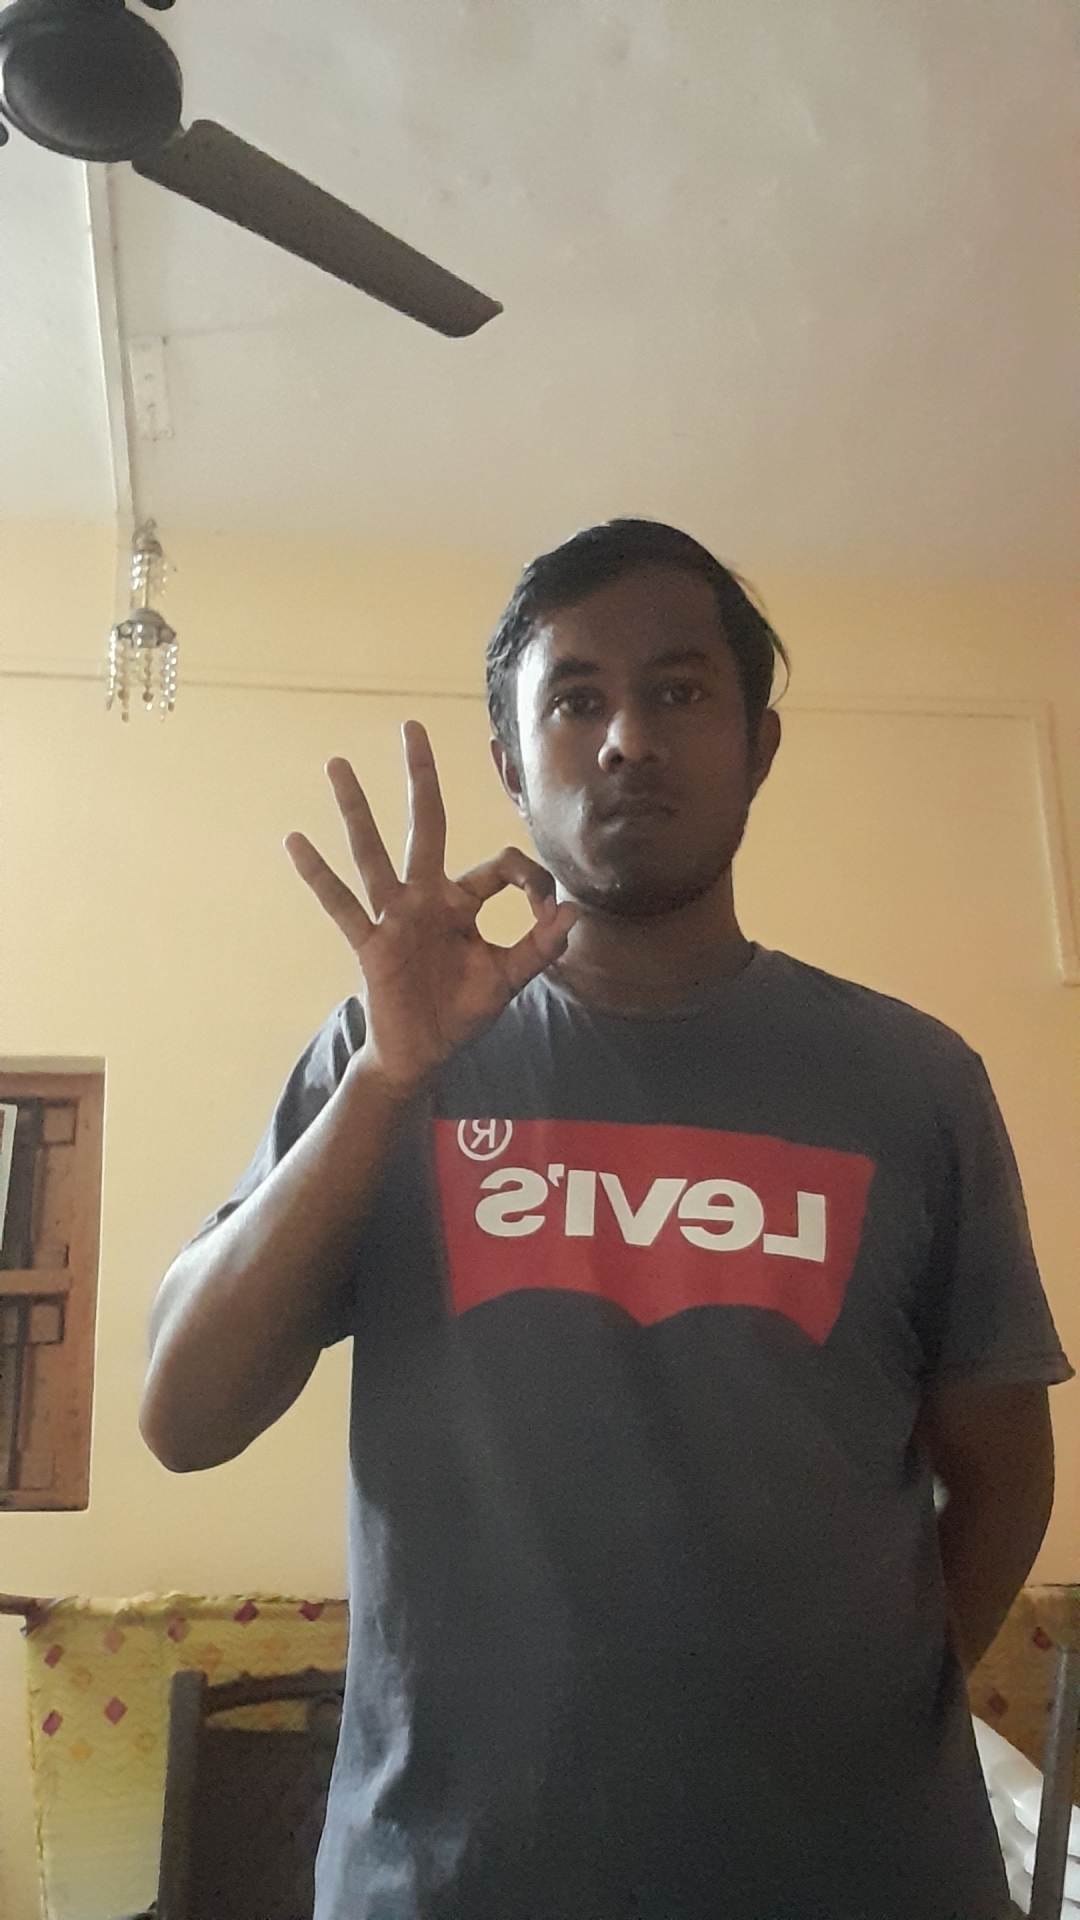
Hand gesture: ok